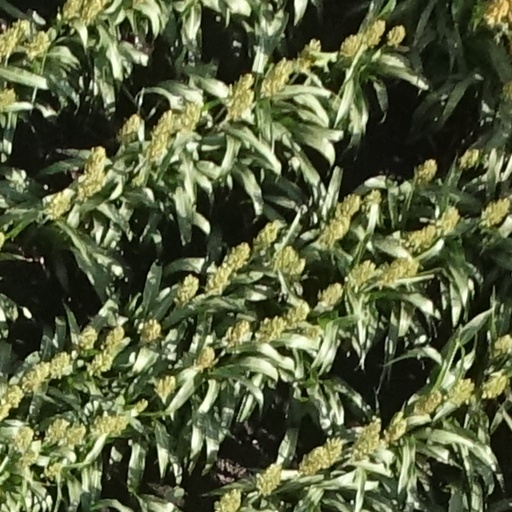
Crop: sorghum